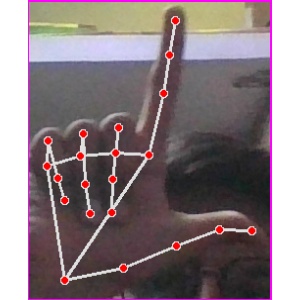
अक्षर: ल